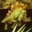
Label: dinosaur